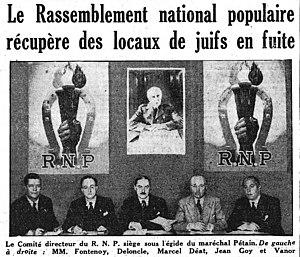
L'état-major du Rassemblement national populaire
Le Rassemblement national populaire est un ancien parti politique français fasciste et collaborationniste, fondé par Marcel Déat pendant l'occupation allemande. Le RNP, qui a existé du 2 février 1941 jusqu'en 1944, avait une ligne politique néo-socialiste et embrassait le projet d'Europe nazie unifiée. Il se destinait ainsi à « protéger la race ».